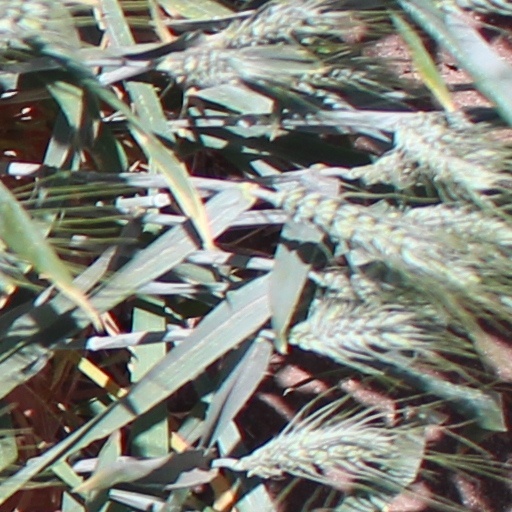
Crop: wheat